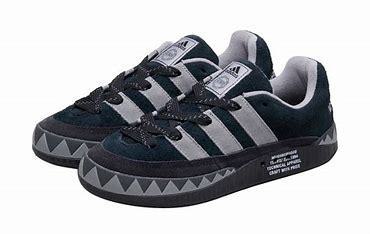
Brand: Adidas
Model: Adimatic